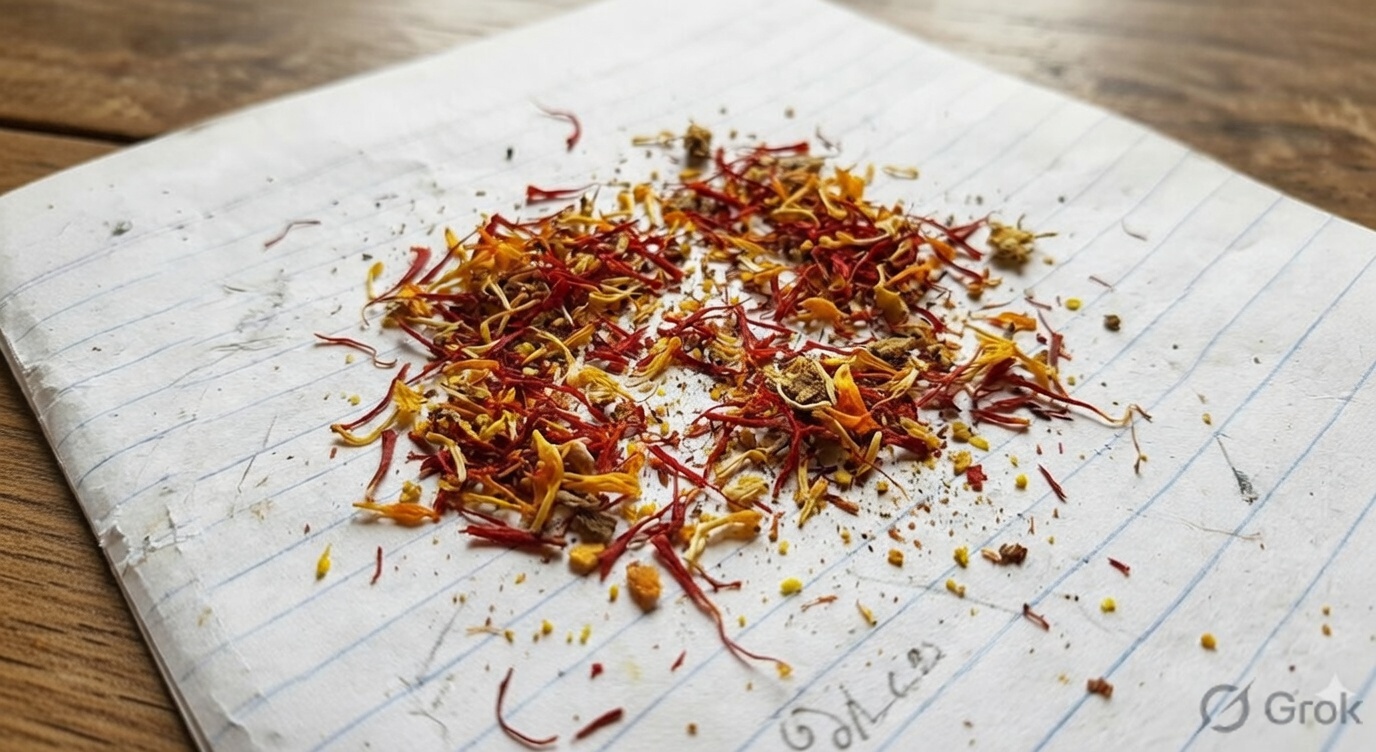
Saffron quality class: adulterated